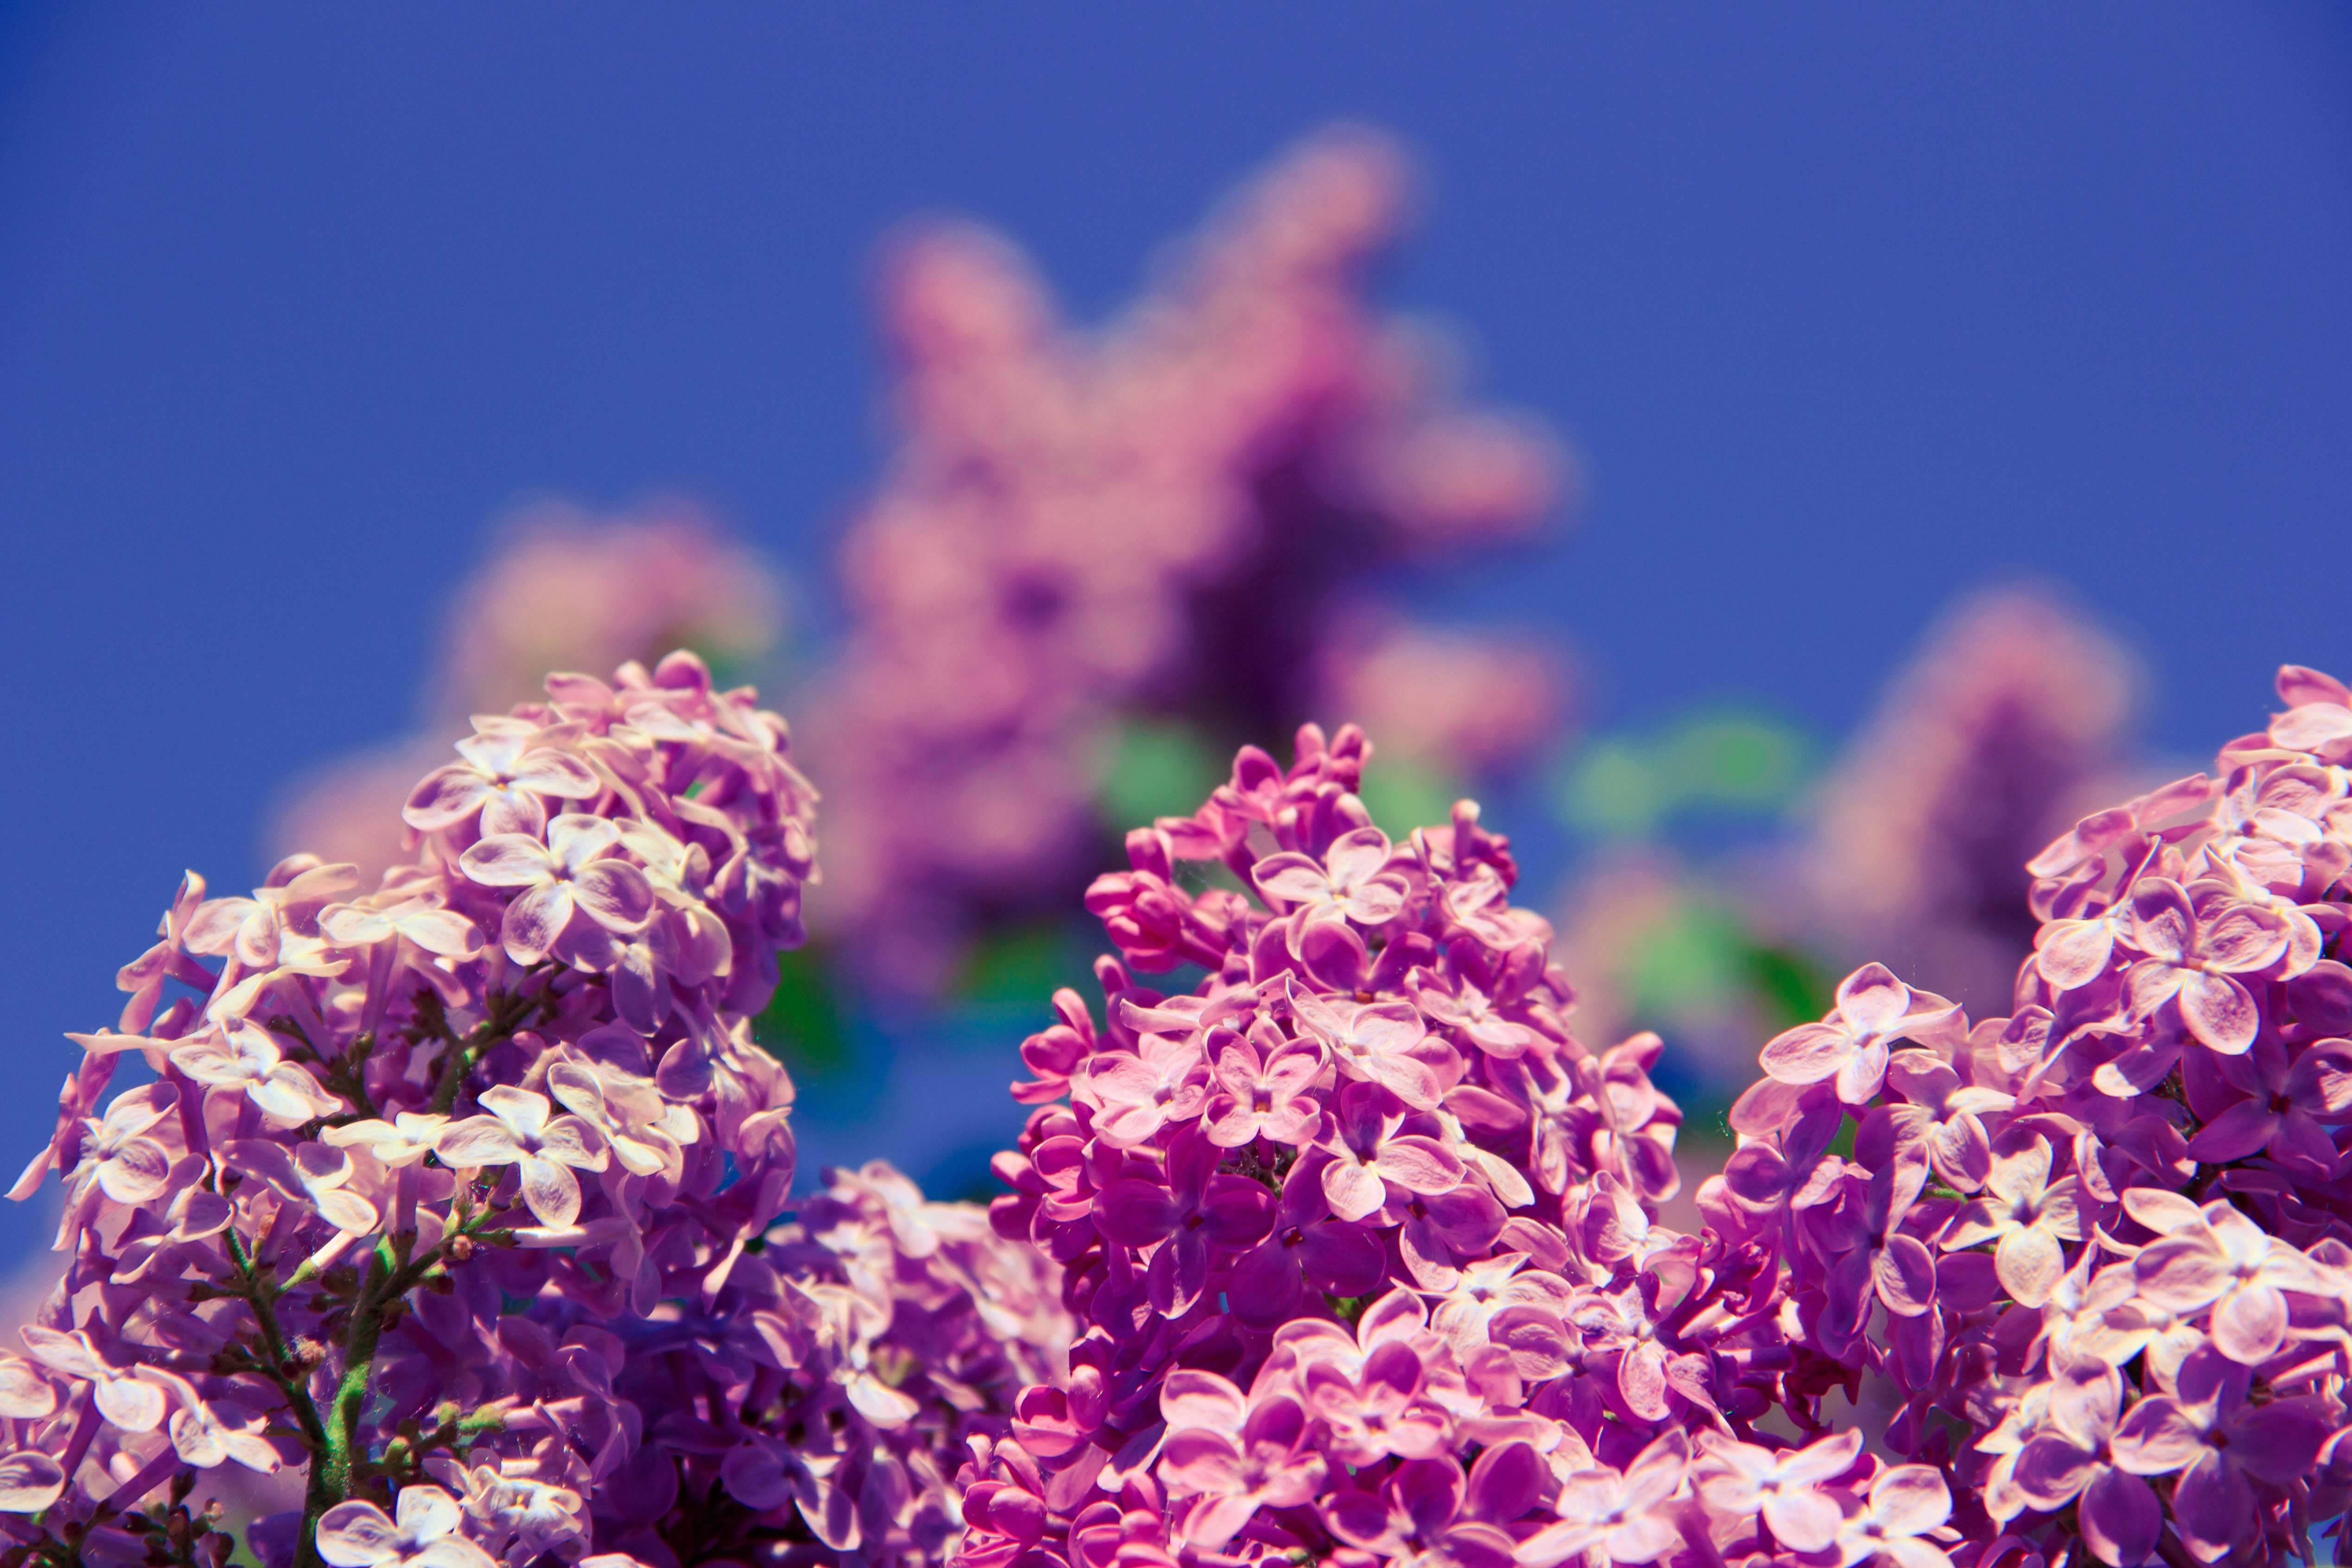
tree, nature, blossom, plant, flower, purple, petal, bloom, floral, aroma, spring, relax, natural, fresh, garden, pink, flora, health, lavender, wildflower, relaxation, happy, smell, day, lilac, joyful, enjoy, scent, macro photography, flowering plant, land plant